Arve Johnsen

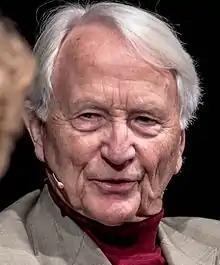
Johnsen in 2016

Arve Johnsen (18 February 1934 – 6 December 2023) was a Norwegian industrial executive and politician.